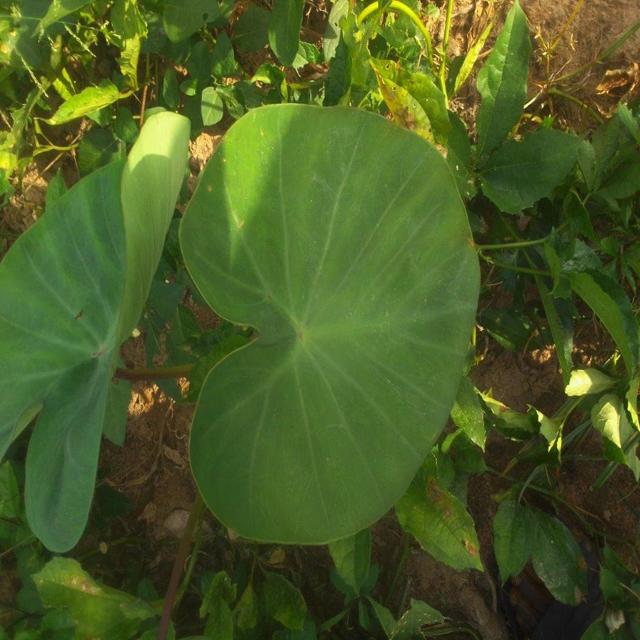
Label: Early_Blight